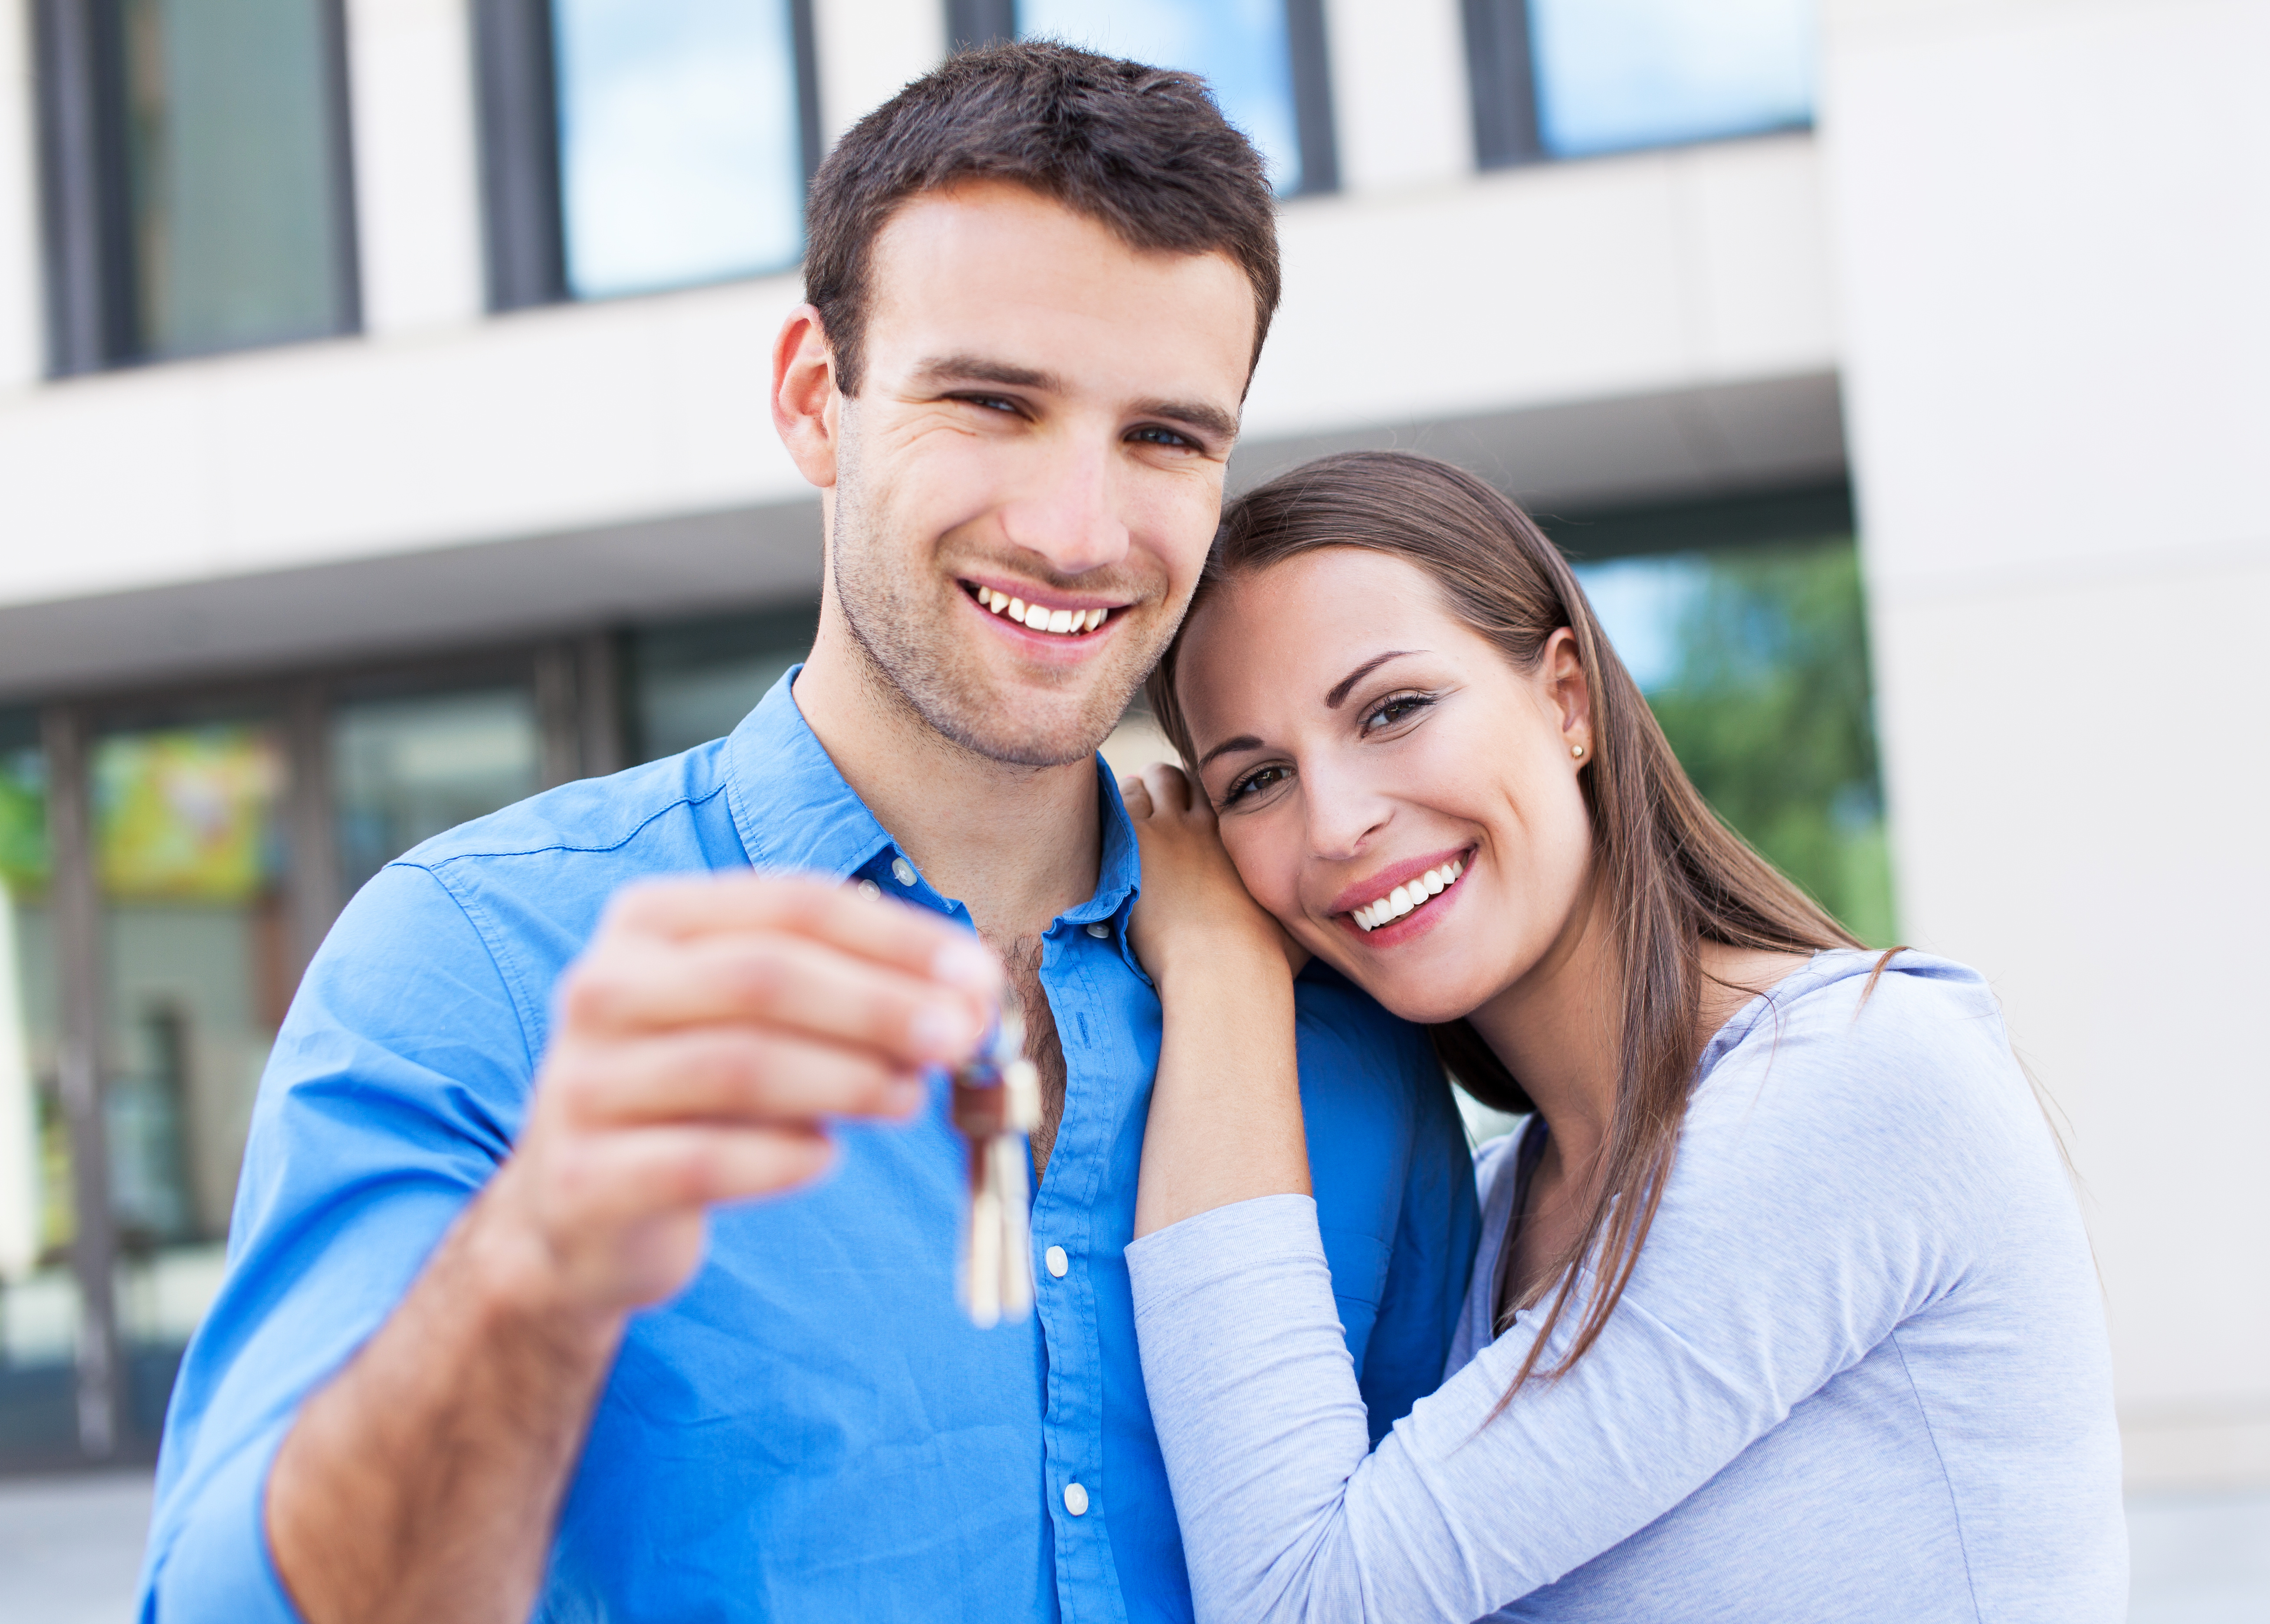
standing, new home, new house, owners, real estate, lifestyle, house, home, outdoors, outside, day, relationship, together, man, woman, people, young adults, couple, two people, happy, happiness, smiling, smile, casual, attractive, caucasian, fun, toothy, joy, joyful, carefree, enjoying, embracing, hugging, showing, keys, achievement, beginnings, holding, moving house, pride, home ownership, house key, housing, carrying, facial expression, tooth, electric blue, beard, honeymoon, love, necklace, gesture, laugh